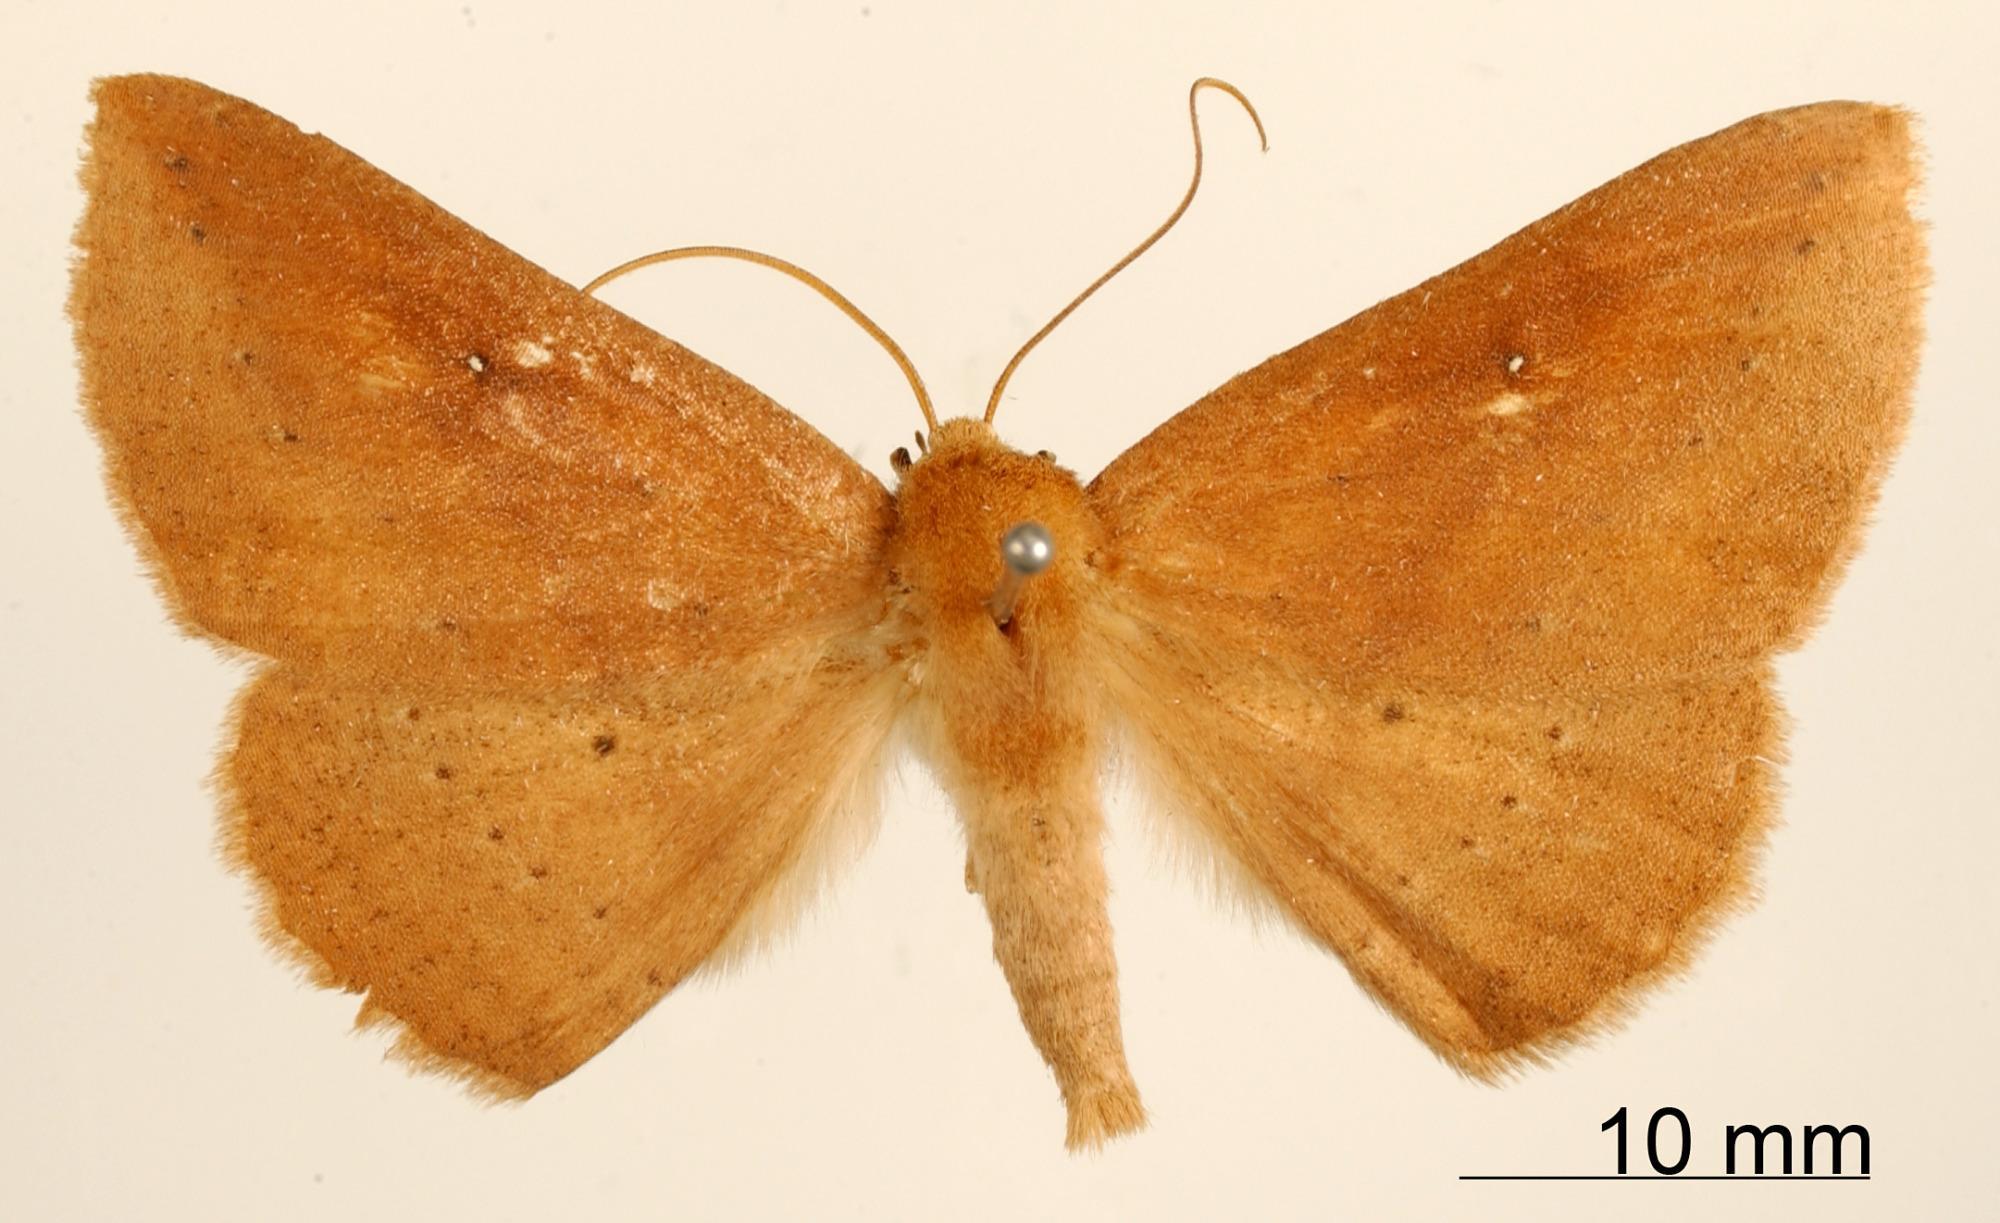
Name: Sabulodes xylinochroma
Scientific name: Sabulodes xylinochroma Dognin, 1892
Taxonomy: Animalia, Arthropoda, Insecta, Lepidoptera, Geometridae, Ennominae
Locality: Environs de Loja, Ecuador, Ecuador